Answer in natural language. Is black square chair (highlighted by a red box) further away or in front of black square chair (highlighted by a blue box)? Choose between the following options: further away or in front
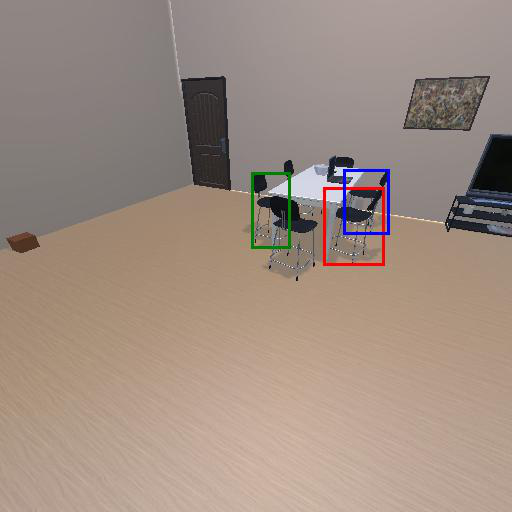
<answer>in front</answer>